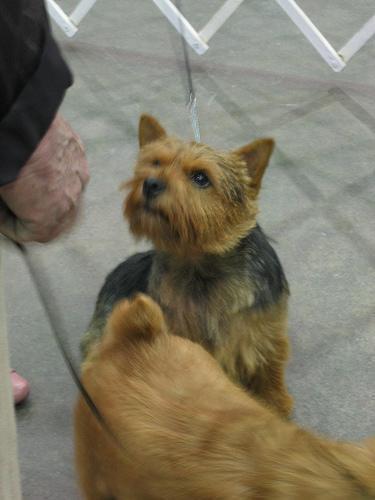
Norwich_terrier